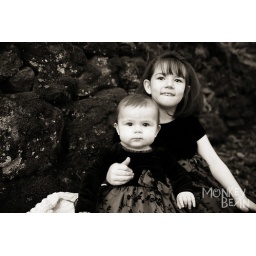
wm Together against green wall 4 bw